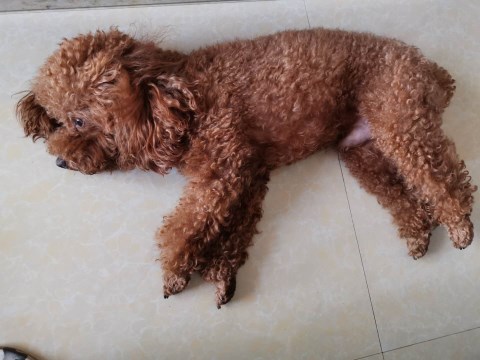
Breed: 2925-n000114-toy_poodle